Metz

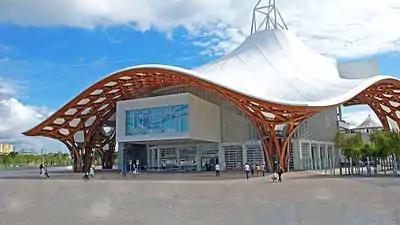
The Centre Pompidou-Metz, a symbol of modern Metz

Metz contains a mishmash of architectural layers, bearing witness to centuries of history at the crossroads of different cultures, and features a number of architectural landmarks. The city possesses one of the largest Urban Conservation Areas in France, and more than 100 of the city's buildings are classified on the list. Because of its historical and cultural background, Metz is designated as French Town of Art and History, and has been submitted on to France's UNESCO World Heritage Tentative List.